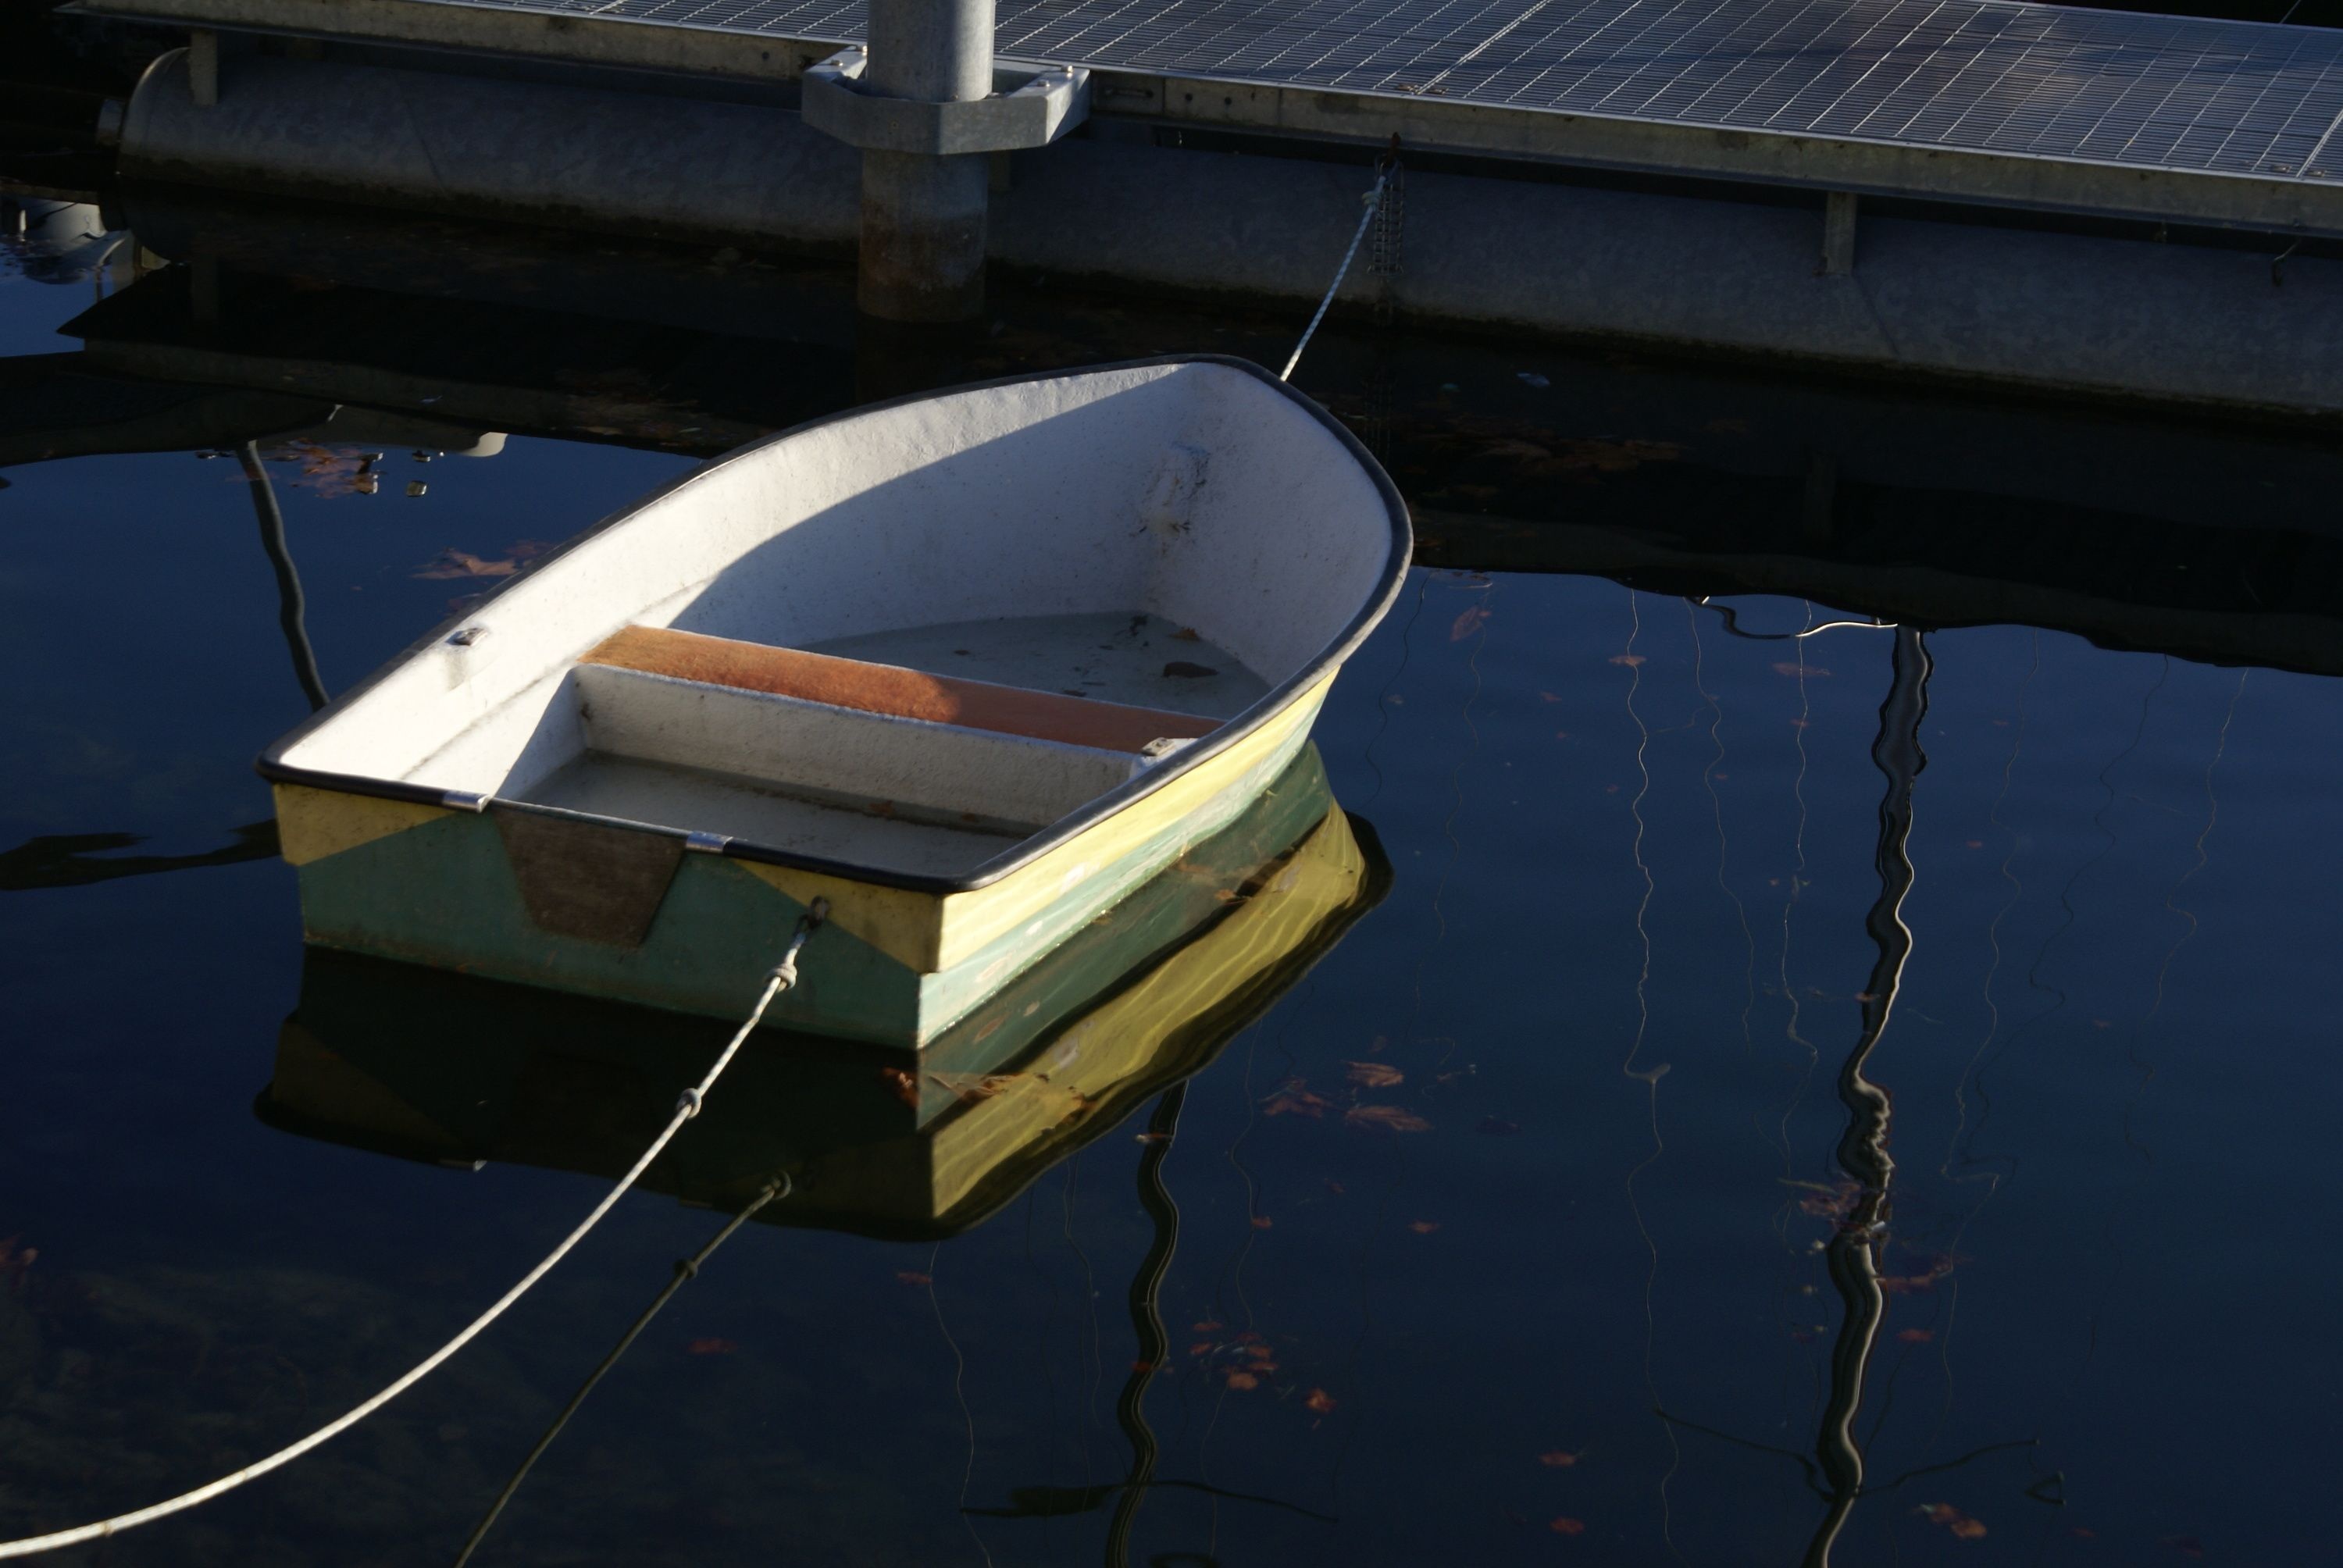
water, boat, lake, reflection, vehicle, mast, contrast, sailboat, watercraft, dinghy, watercraft rowing